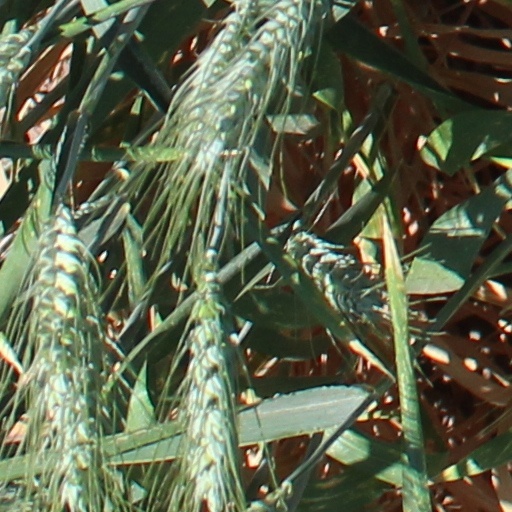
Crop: wheat